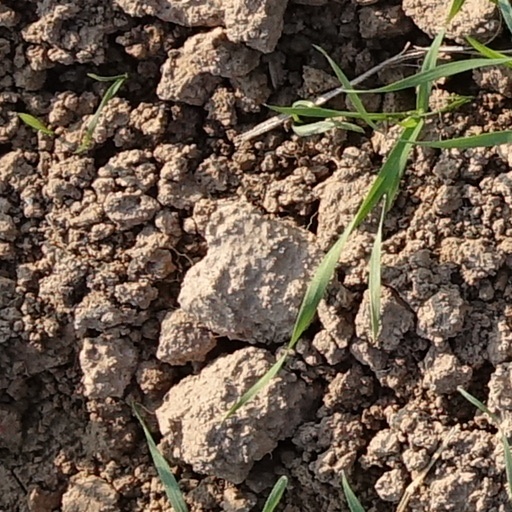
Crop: wheat